Passage of Humaitá

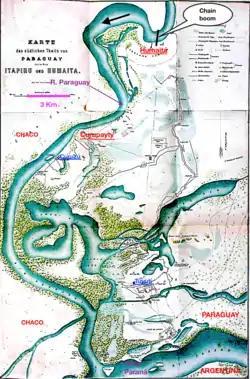
Humaitá in context. The small area where the Allies were bogged down for two and a half years in the wetlands of southwestern Paraguay. Note the scale on the map. However the Allies had captured the forward base of Curuzú in September 1866 (Base map in Schneider, 1872)

It took the Allies about a year to defeat the invading Paraguayan forces in the Brazilian province of Rio Grande do Sul and expel them from Argentina. According to their treaty they now had to neutralise Humaitá and depose López. In April 1866 the Allies crossed the River Paraná into southwestern Paraguay, occupying a small strip of territory. Their next strategic problem was how to proceed up the River Paraguay, getting past the Fortress of Humaitá.